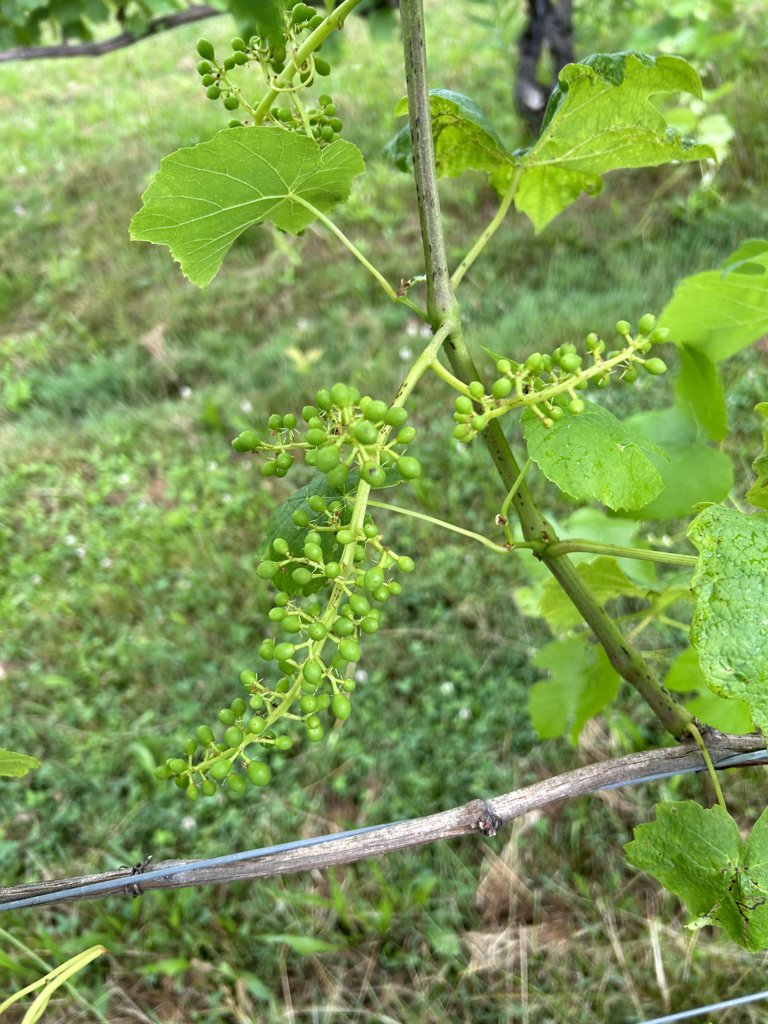
Berries visible: 160
Grape clusters: 3